Emily Ratajkowski

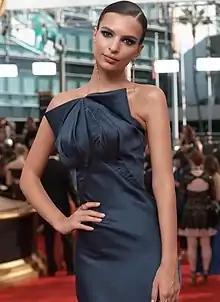
Ratajkowski in 2016

Emily O'Hara Ratajkowski (born June 7, 1991) is an American model and actress. Born in London to American parents and raised in Encinitas, California, she signed to Ford Models at a young age. Her modeling debut was on the cover of the March 2012 issue of the erotic magazine "treats!," which led to her appearance in several music videos, including Robin Thicke's "Blurred Lines", which catapulted her to global fame.